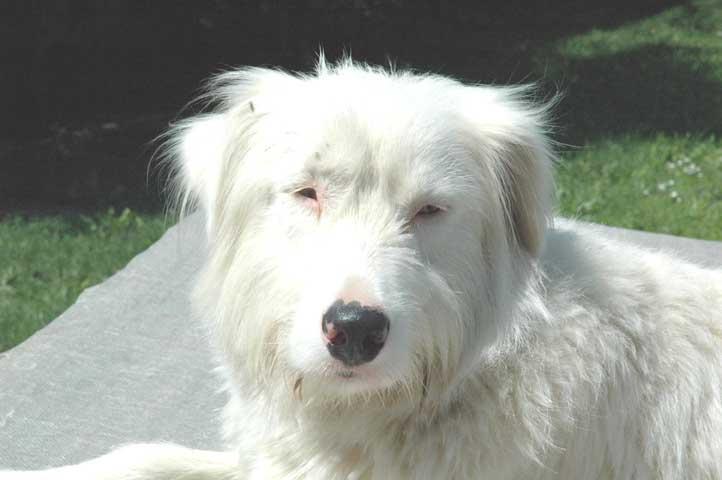
kuvasz